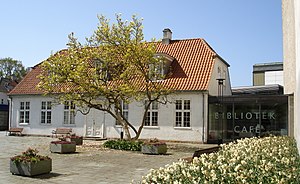
Fredede bygninger i Lyngby-Taarbæk Kommune
Denne liste over fredede bygninger i Lyngby-Taarbæk Kommune viser alle fredede bygninger i Lyngby-Taarbæk Kommune, bortset fra kirker. Listen bygger på data fra Kulturarvsstyrelsen.